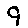
Label: 9